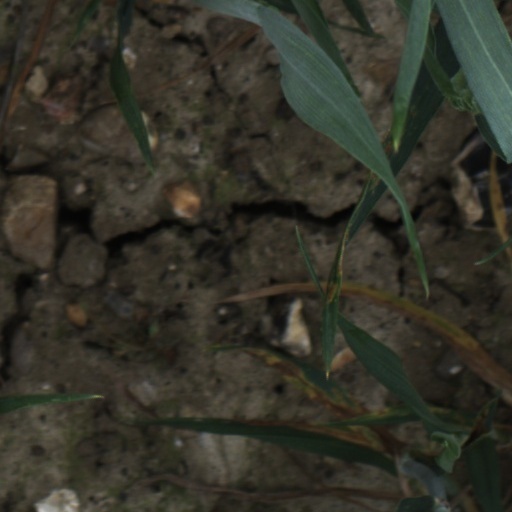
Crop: wheat